Ulmyeon

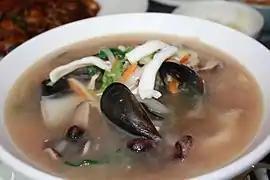

Ulmyeon is a Korean-Chinese noodles, vegetables (including shiitake mushrooms, white button mushrooms, and carrots), egg, and seafood (including sea cucumber, shrimp, and squid or cuttlefish) in a chowder-like broth that is thickened with cornstarch. It is derived from a Chinese dish called "wēnlŭmiàn" (溫滷麵). It is often served in Korean Chinese restaurants as a non-spicy alternative to "jjamppong". A variation on the dish is "samseon ulmyeon" (삼선울면 ""3-ingredient ulmyeon""), which is a more expensive option that contains additional portions and/or varieties of seafood.